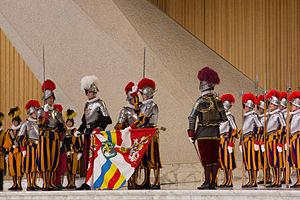
Prestation de serment de la Garde suisse pontificale dans la salle Paul VI au Vatican. A cause du temps hasardeux, la cérémonie n'a pas eu lieu dans la Cour Saint-Damase.
Pape : François